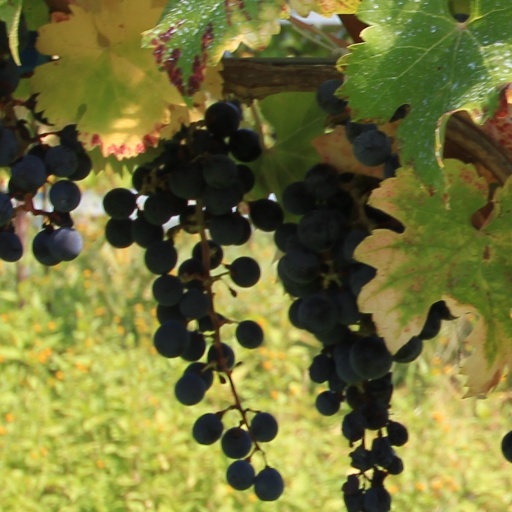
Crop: grape